Seven Days... Seven Nights

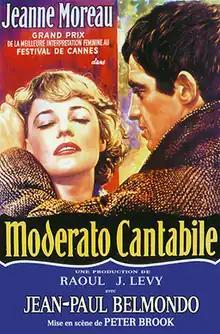
Film poster

Seven Days... Seven Nights is a 1960 French drama film directed by Peter Brook. It was entered into the 1960 Cannes Film Festival, where Jeanne Moreau won the award for Best Actress. The film is based on the 1958 novel "Moderato cantabile" by Marguerite Duras.